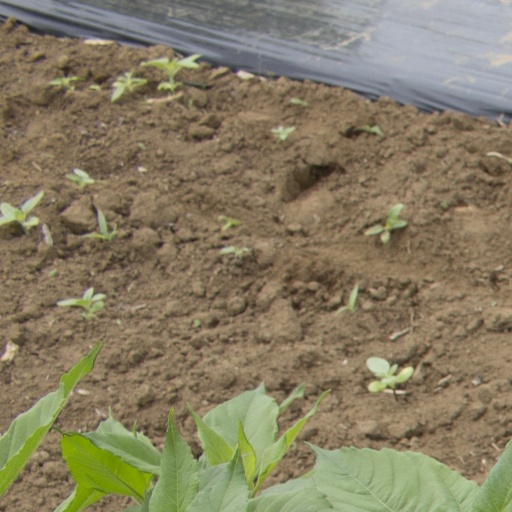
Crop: Jerusalem artichoke